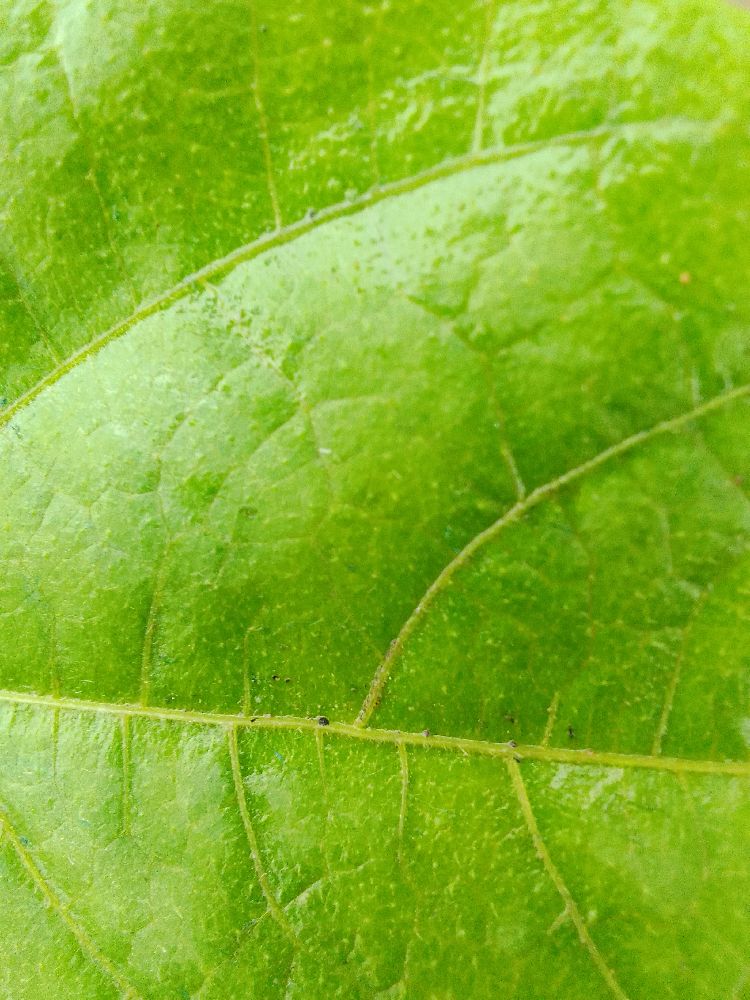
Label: healthy